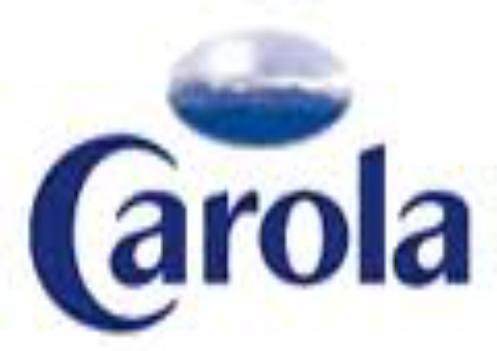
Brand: Carola
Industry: Others